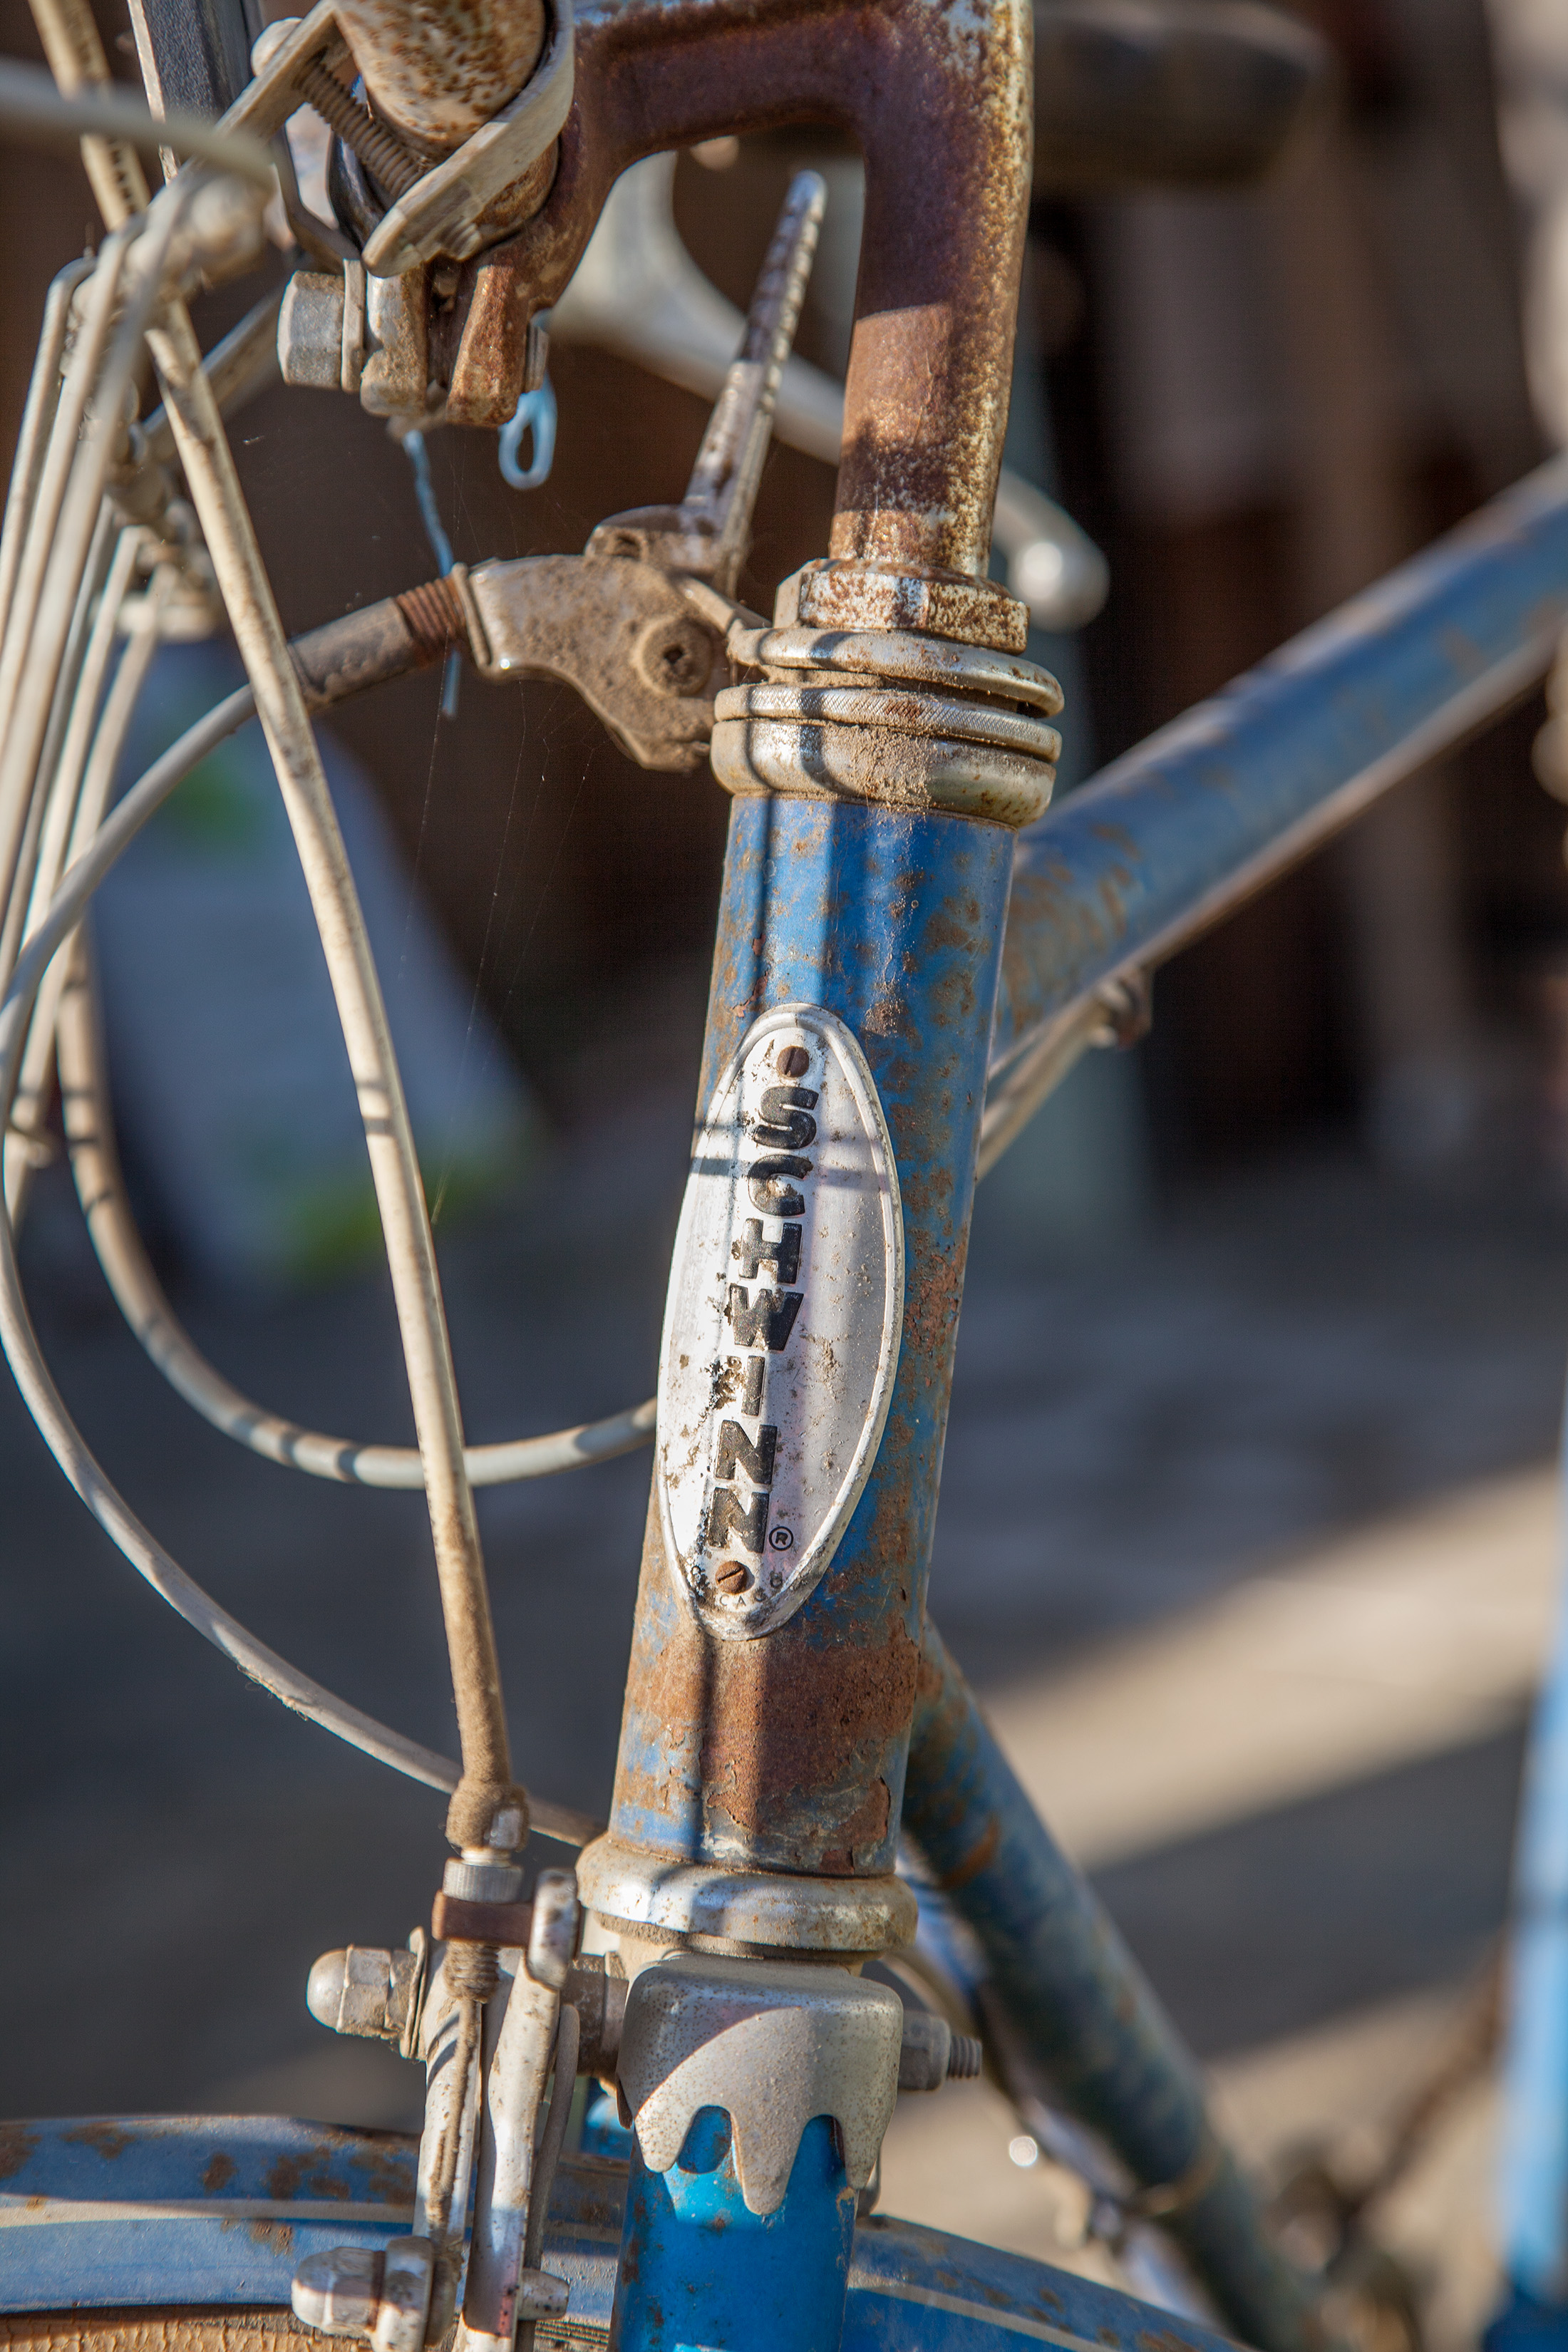
wheel, bicycle, bike, rust, vehicle, blue, sports equipment, mountain bike, cycling, 1979, schwinn, 5speed, schwinnsuburban, bicycle frame, land vehicle, cycle sport, cyclo cross bicycle, cyclo cross, bicycle racing, bmx bike, road bicycle